The Page Turner

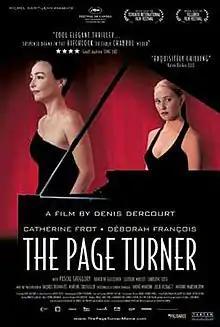
United States theatrical poster

The Page Turner is a 2006 French film directed by Denis Dercourt. It was screened in the Un Certain Regard section at the 2006 Cannes Film Festival. The $4.2 million (€3.07 million) film went on to become an international box office success, grossing $11.1 million worldwide.